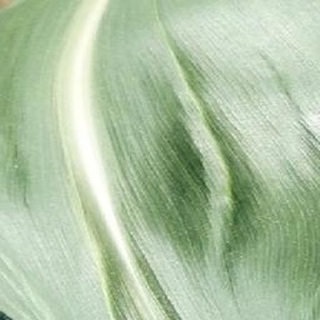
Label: healthy_corn